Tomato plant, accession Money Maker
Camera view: horizontal (90 deg, fisheye); turntable rotation: 300 degrees
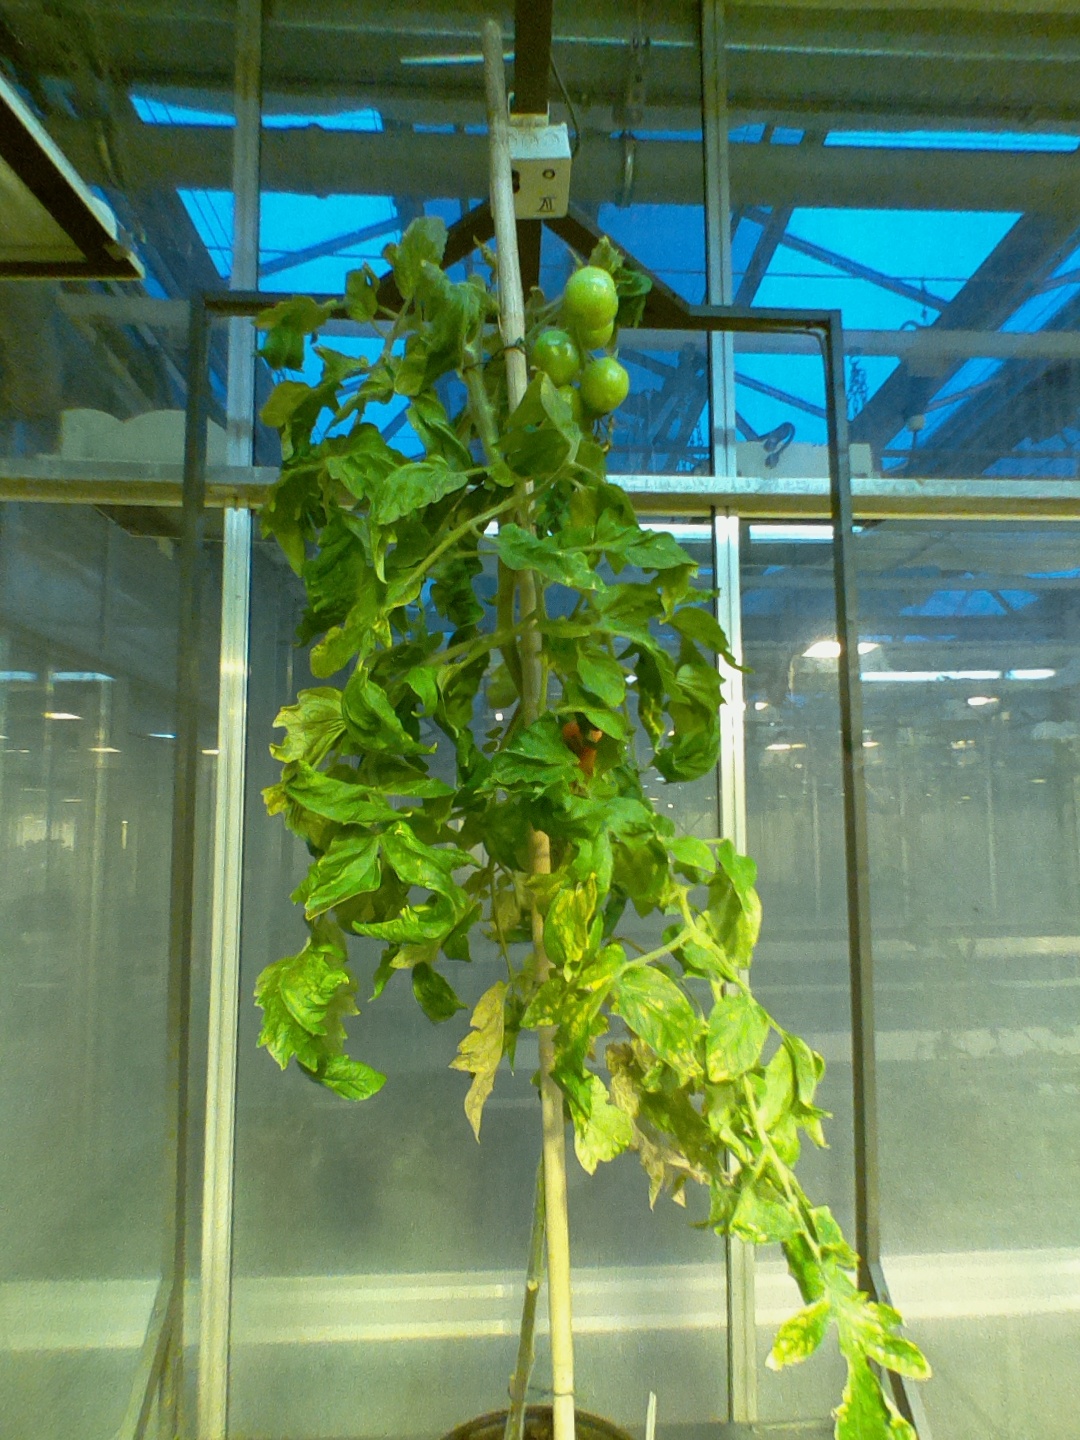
BBCH growth stage 80: fruits start showing typical ripe color (orange -> red)